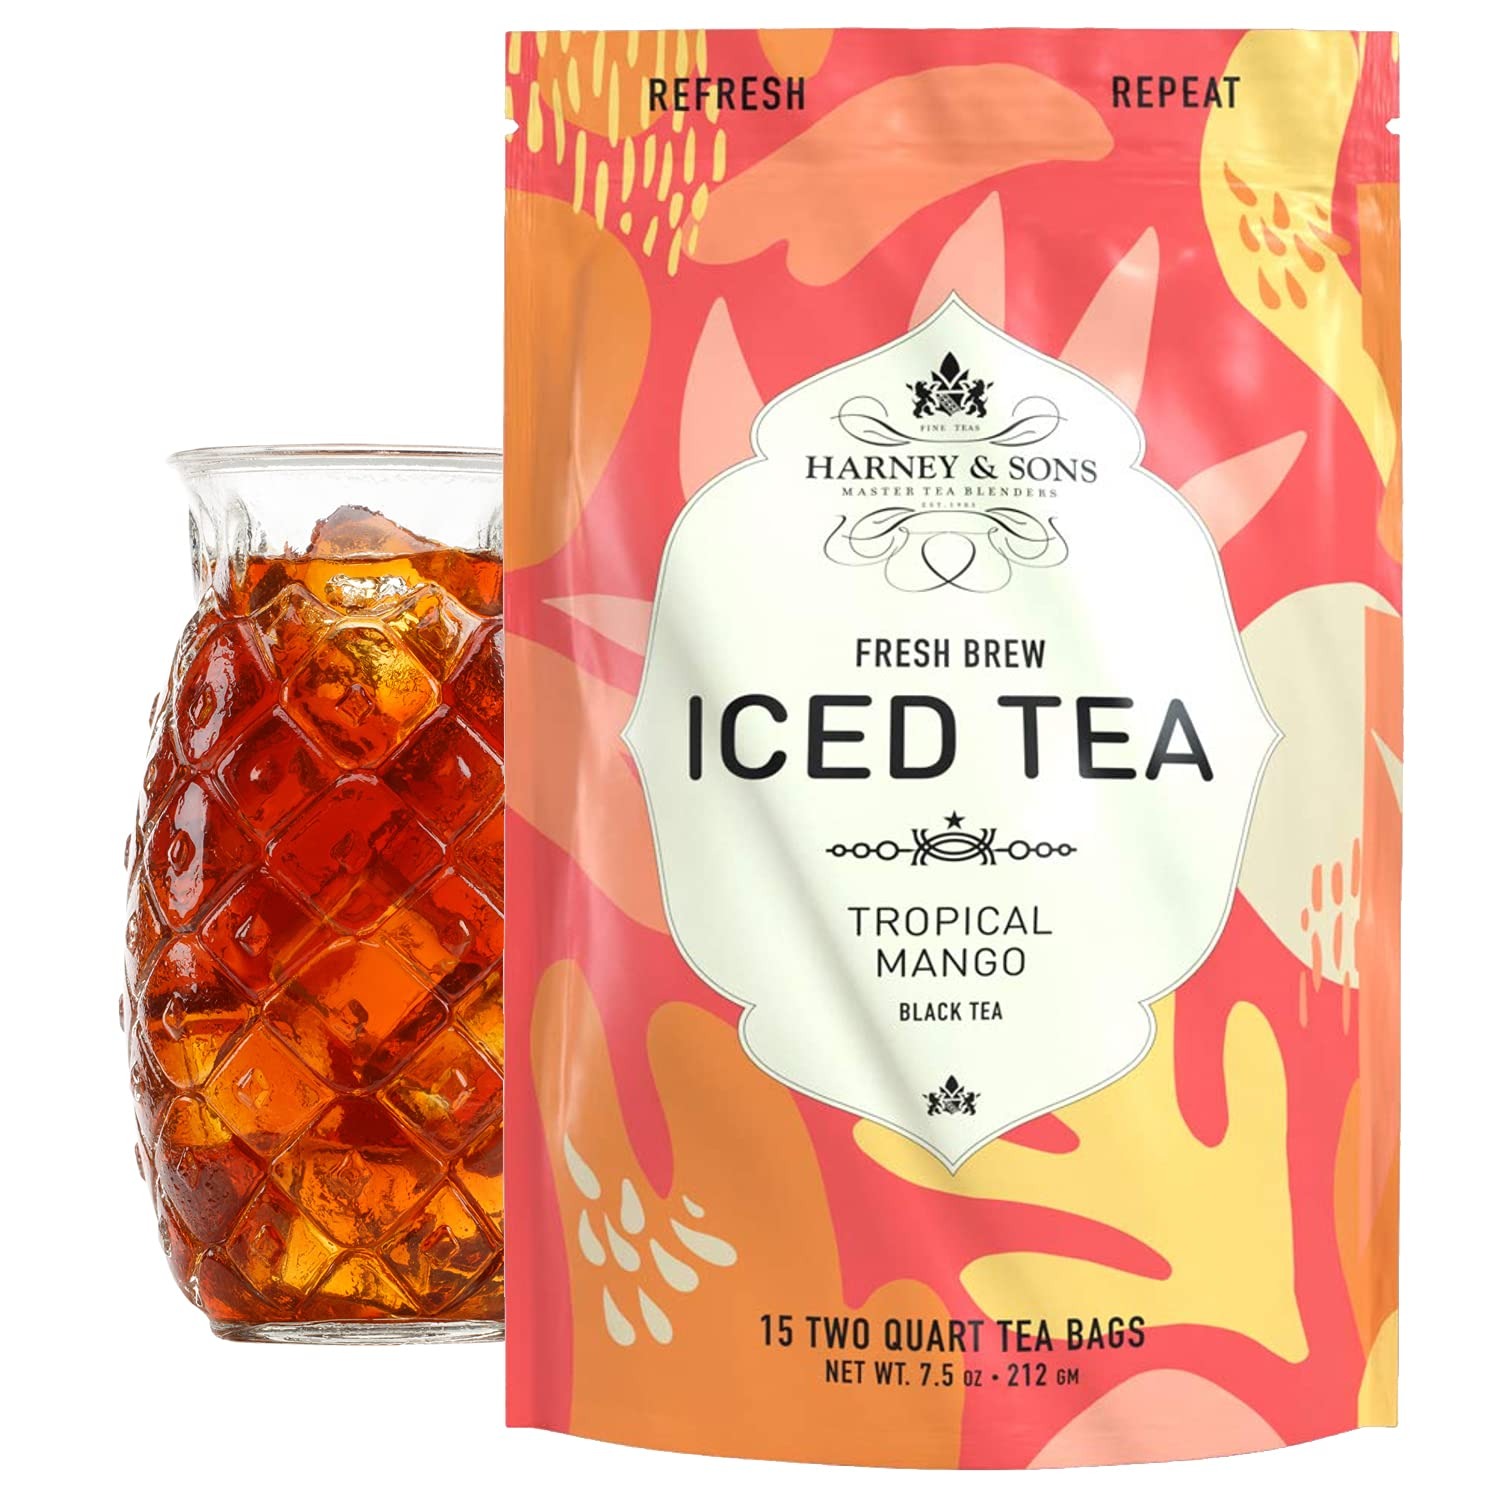
Item Name: Harney & Sons Tropical Fresh Brew Iced Tea Pouches, Mango, 15.0 Count
Bullet Point 1: A tropical vacation in a Glass! Make your escape today.. Even if you are only in your backyard!
Bullet Point 2: Our Tropical Mango is a full-bodied black tea with the delicious flavors of mango, Coconut and orange.
Bullet Point 3: Brewing Instructions: Boil 2 cups of water and pour over tea bag in a large pitcher. Steep for 15 minutes, then fill with 6 cups of cold water. Remove tea bag, serve over ice and enjoy!
Bullet Point 4: Caffeine content: 40 - 60 milligrams
Bullet Point 5: Ingredients: Black tea, mango flavor, mango pieces, orange peel, coconut pieces, coconut flavor, pineapple flavor, orange flavor. Contains natural flavors.
Value: 15.0
Unit: Count

Price: 23.41